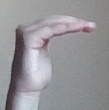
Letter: haa